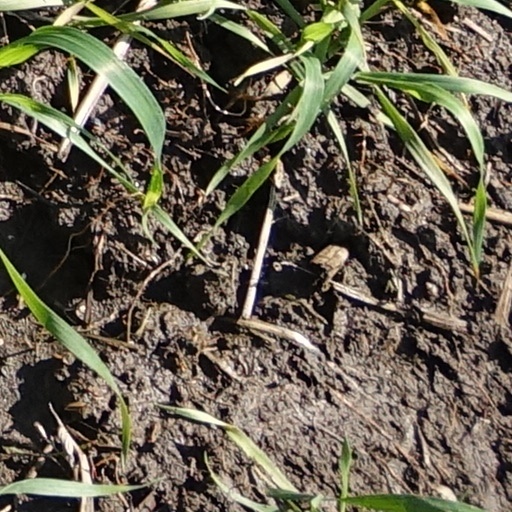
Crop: wheat